Songpan County

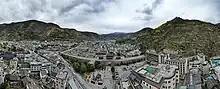
Aerial panorama of Songpan Ancient City. October 2023.

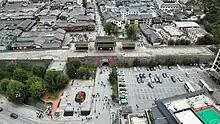
Aerial perspective of the Songpan Ancient City walls and fort. October 2023.

The ancient city of Songpan was built during the Tang dynasty and it was later rebuilt during Ming dynasty. Songpan was an important military post. It was also an important economic and trading center for horse and tea exchange between Sichuan, Gansu, Qinghai and Tibet.